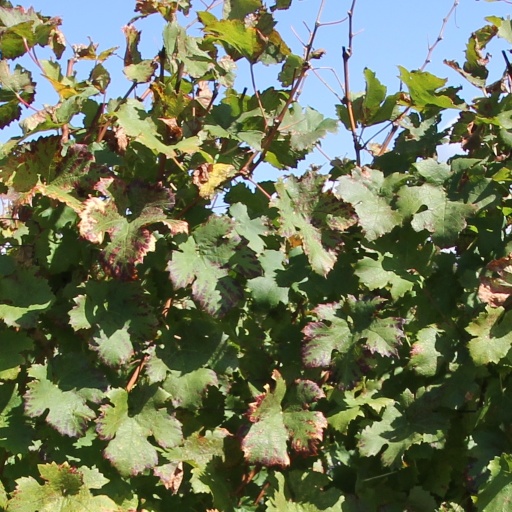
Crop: grape